1924 United States presidential election

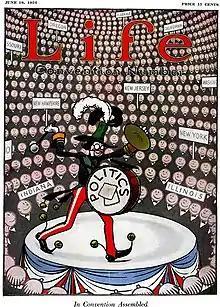
Cover of "Life", 19 Jun 1924

The 1924 Democratic National Convention was held in New York City from June 24 to July 9. The two leading candidates were William Gibbs McAdoo of California, former Secretary of the Treasury and son-in-law of former President Woodrow Wilson, and Governor Al Smith of New York. The balloting revealed a clear geographic and cultural split in the party, as McAdoo was supported mostly by rural, Protestant delegates from the South, West, and small-town Midwest who were supporters of Prohibition (called "drys"). In some cases, McAdoo's delegates were also supporters of the Ku Klux Klan (KKK), which was at its peak of nationwide popularity in the 1920s, with chapters in all 48 states and 4 to 5 million members. Governor Smith was supported by the anti-Prohibition forces (called "wets"), many Roman Catholics and other ethnic minorities, big-city delegates in the Northeast and urban Midwest, and by liberal delegates opposed to the influence of the Ku Klux Klan.